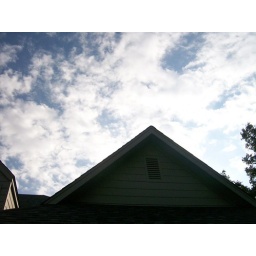
the sky above my house